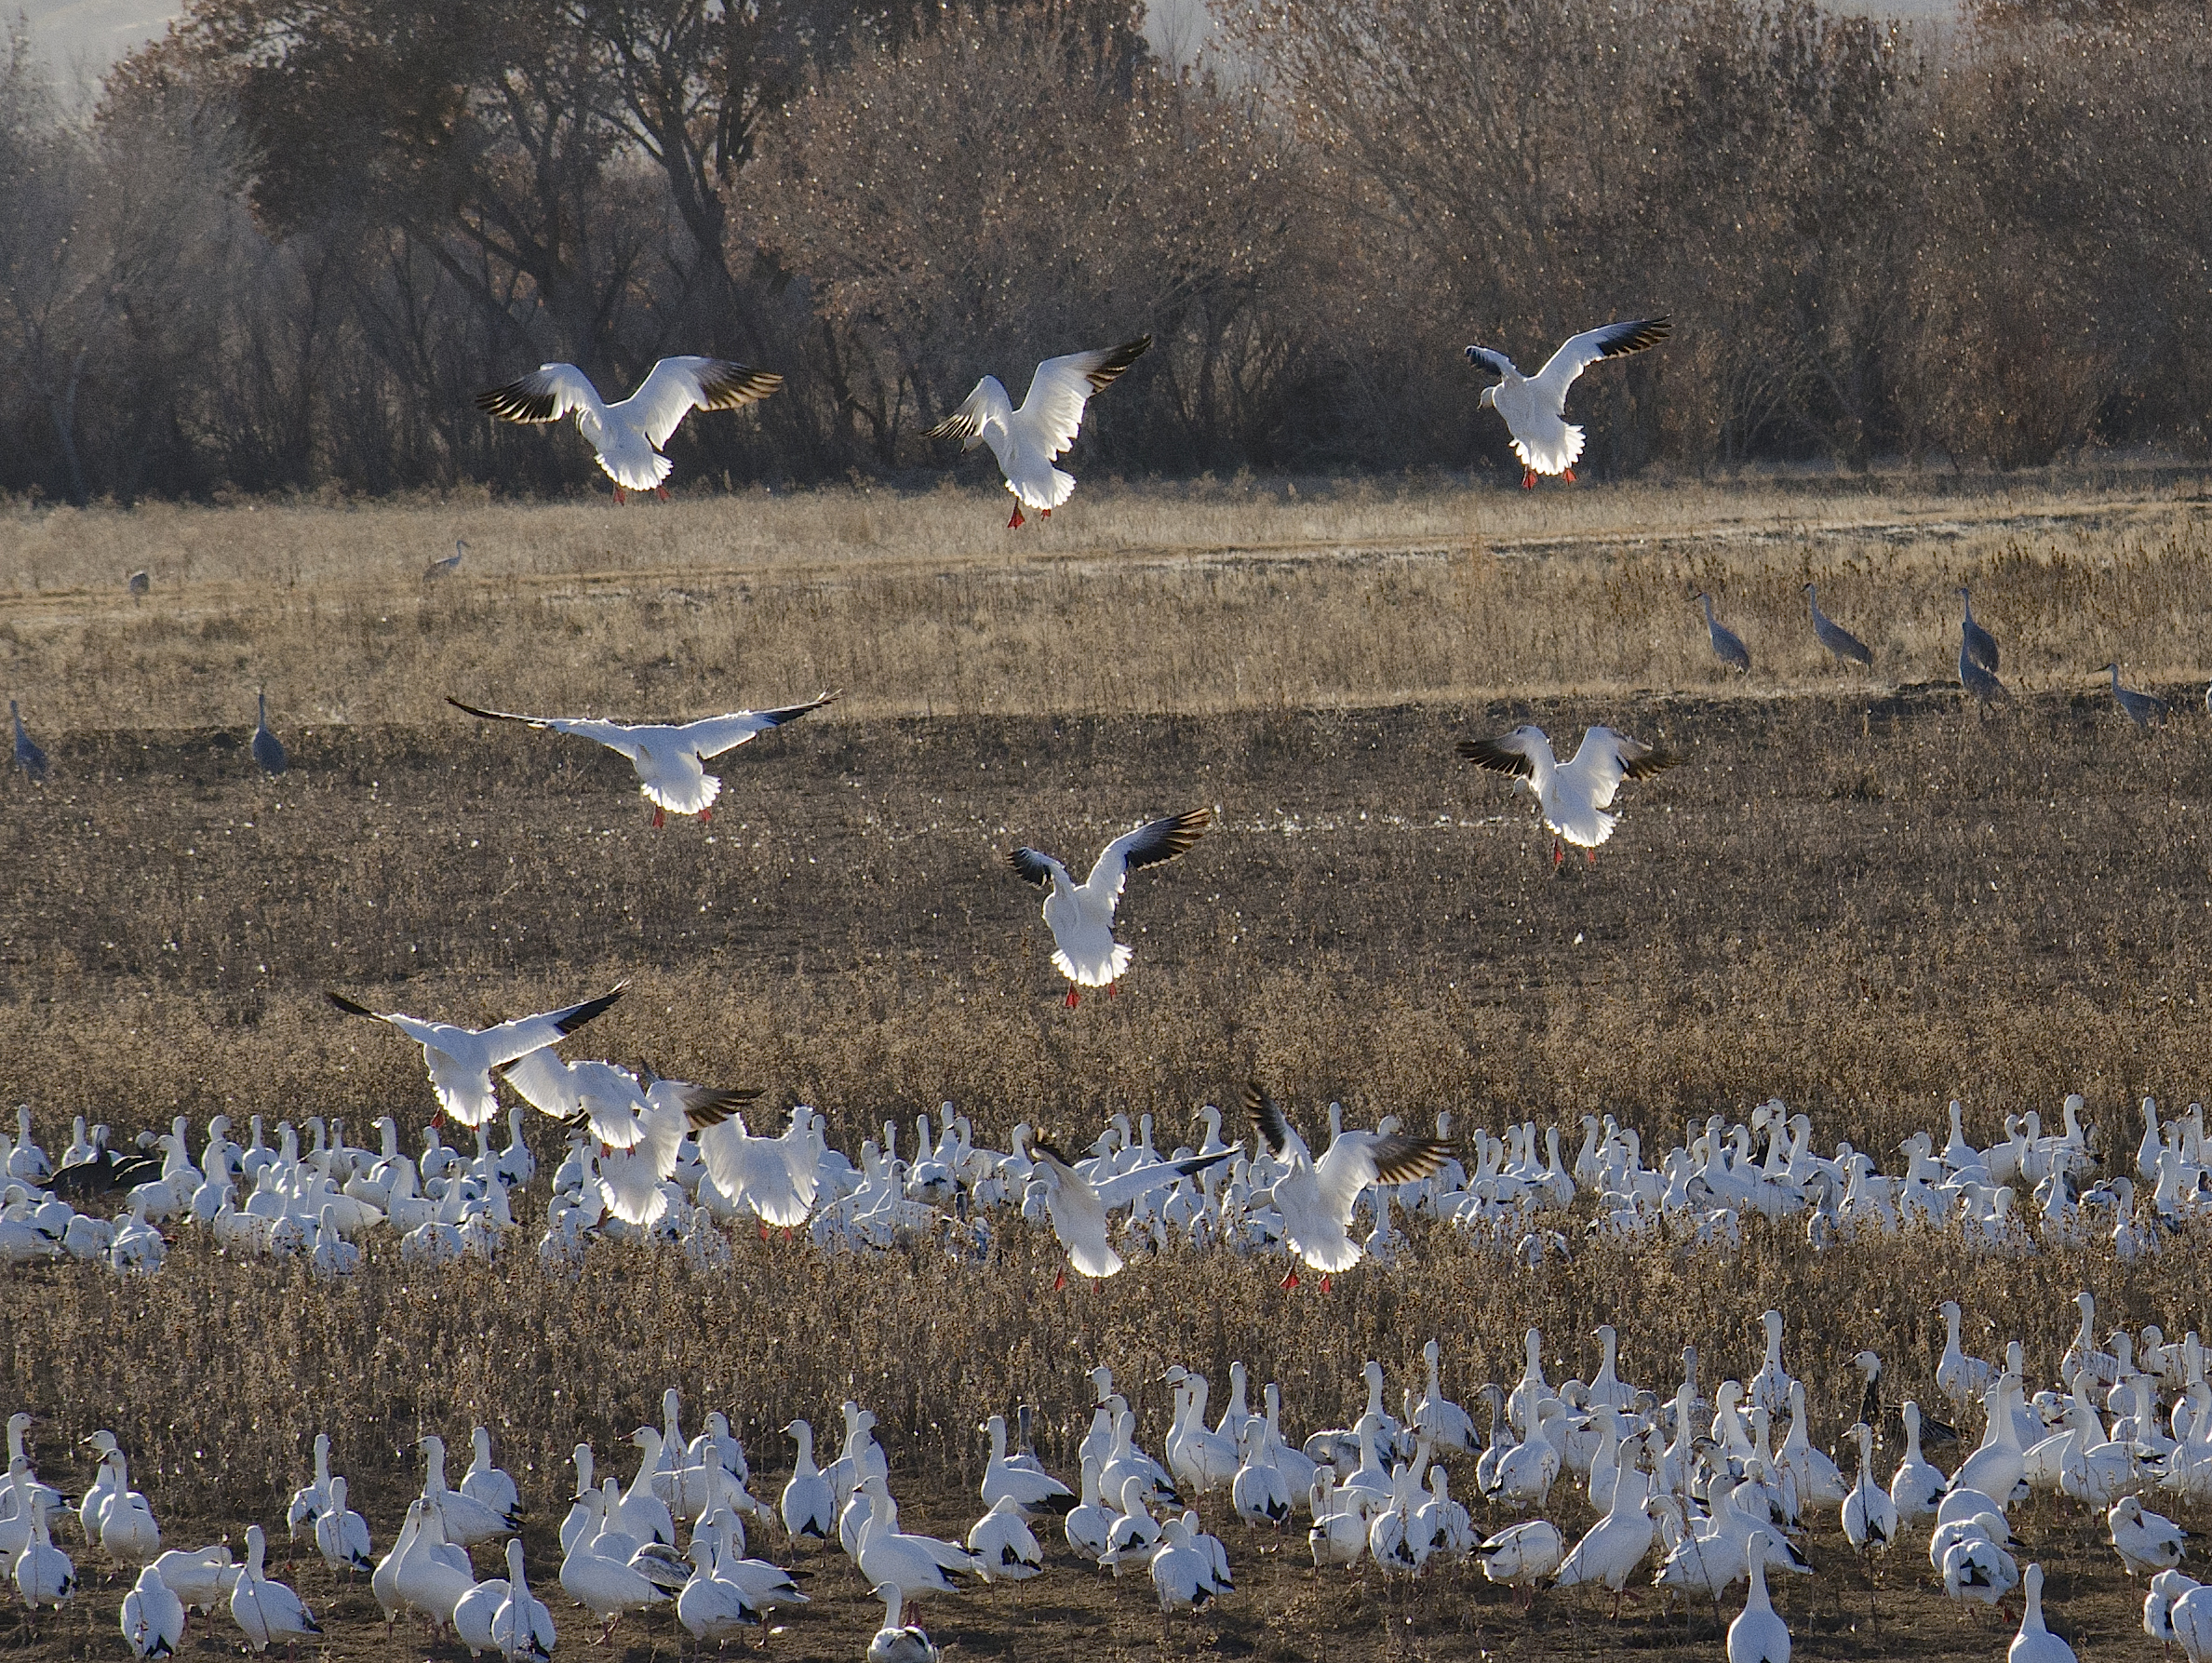
bird, flock, wildlife, fauna, birds, goose, wetland, vertebrate, waterfowl, newmexico, water bird, tundra, nikond7000, bird migration, snowgeese, birdslanding, animal migration, ducks geese and swans